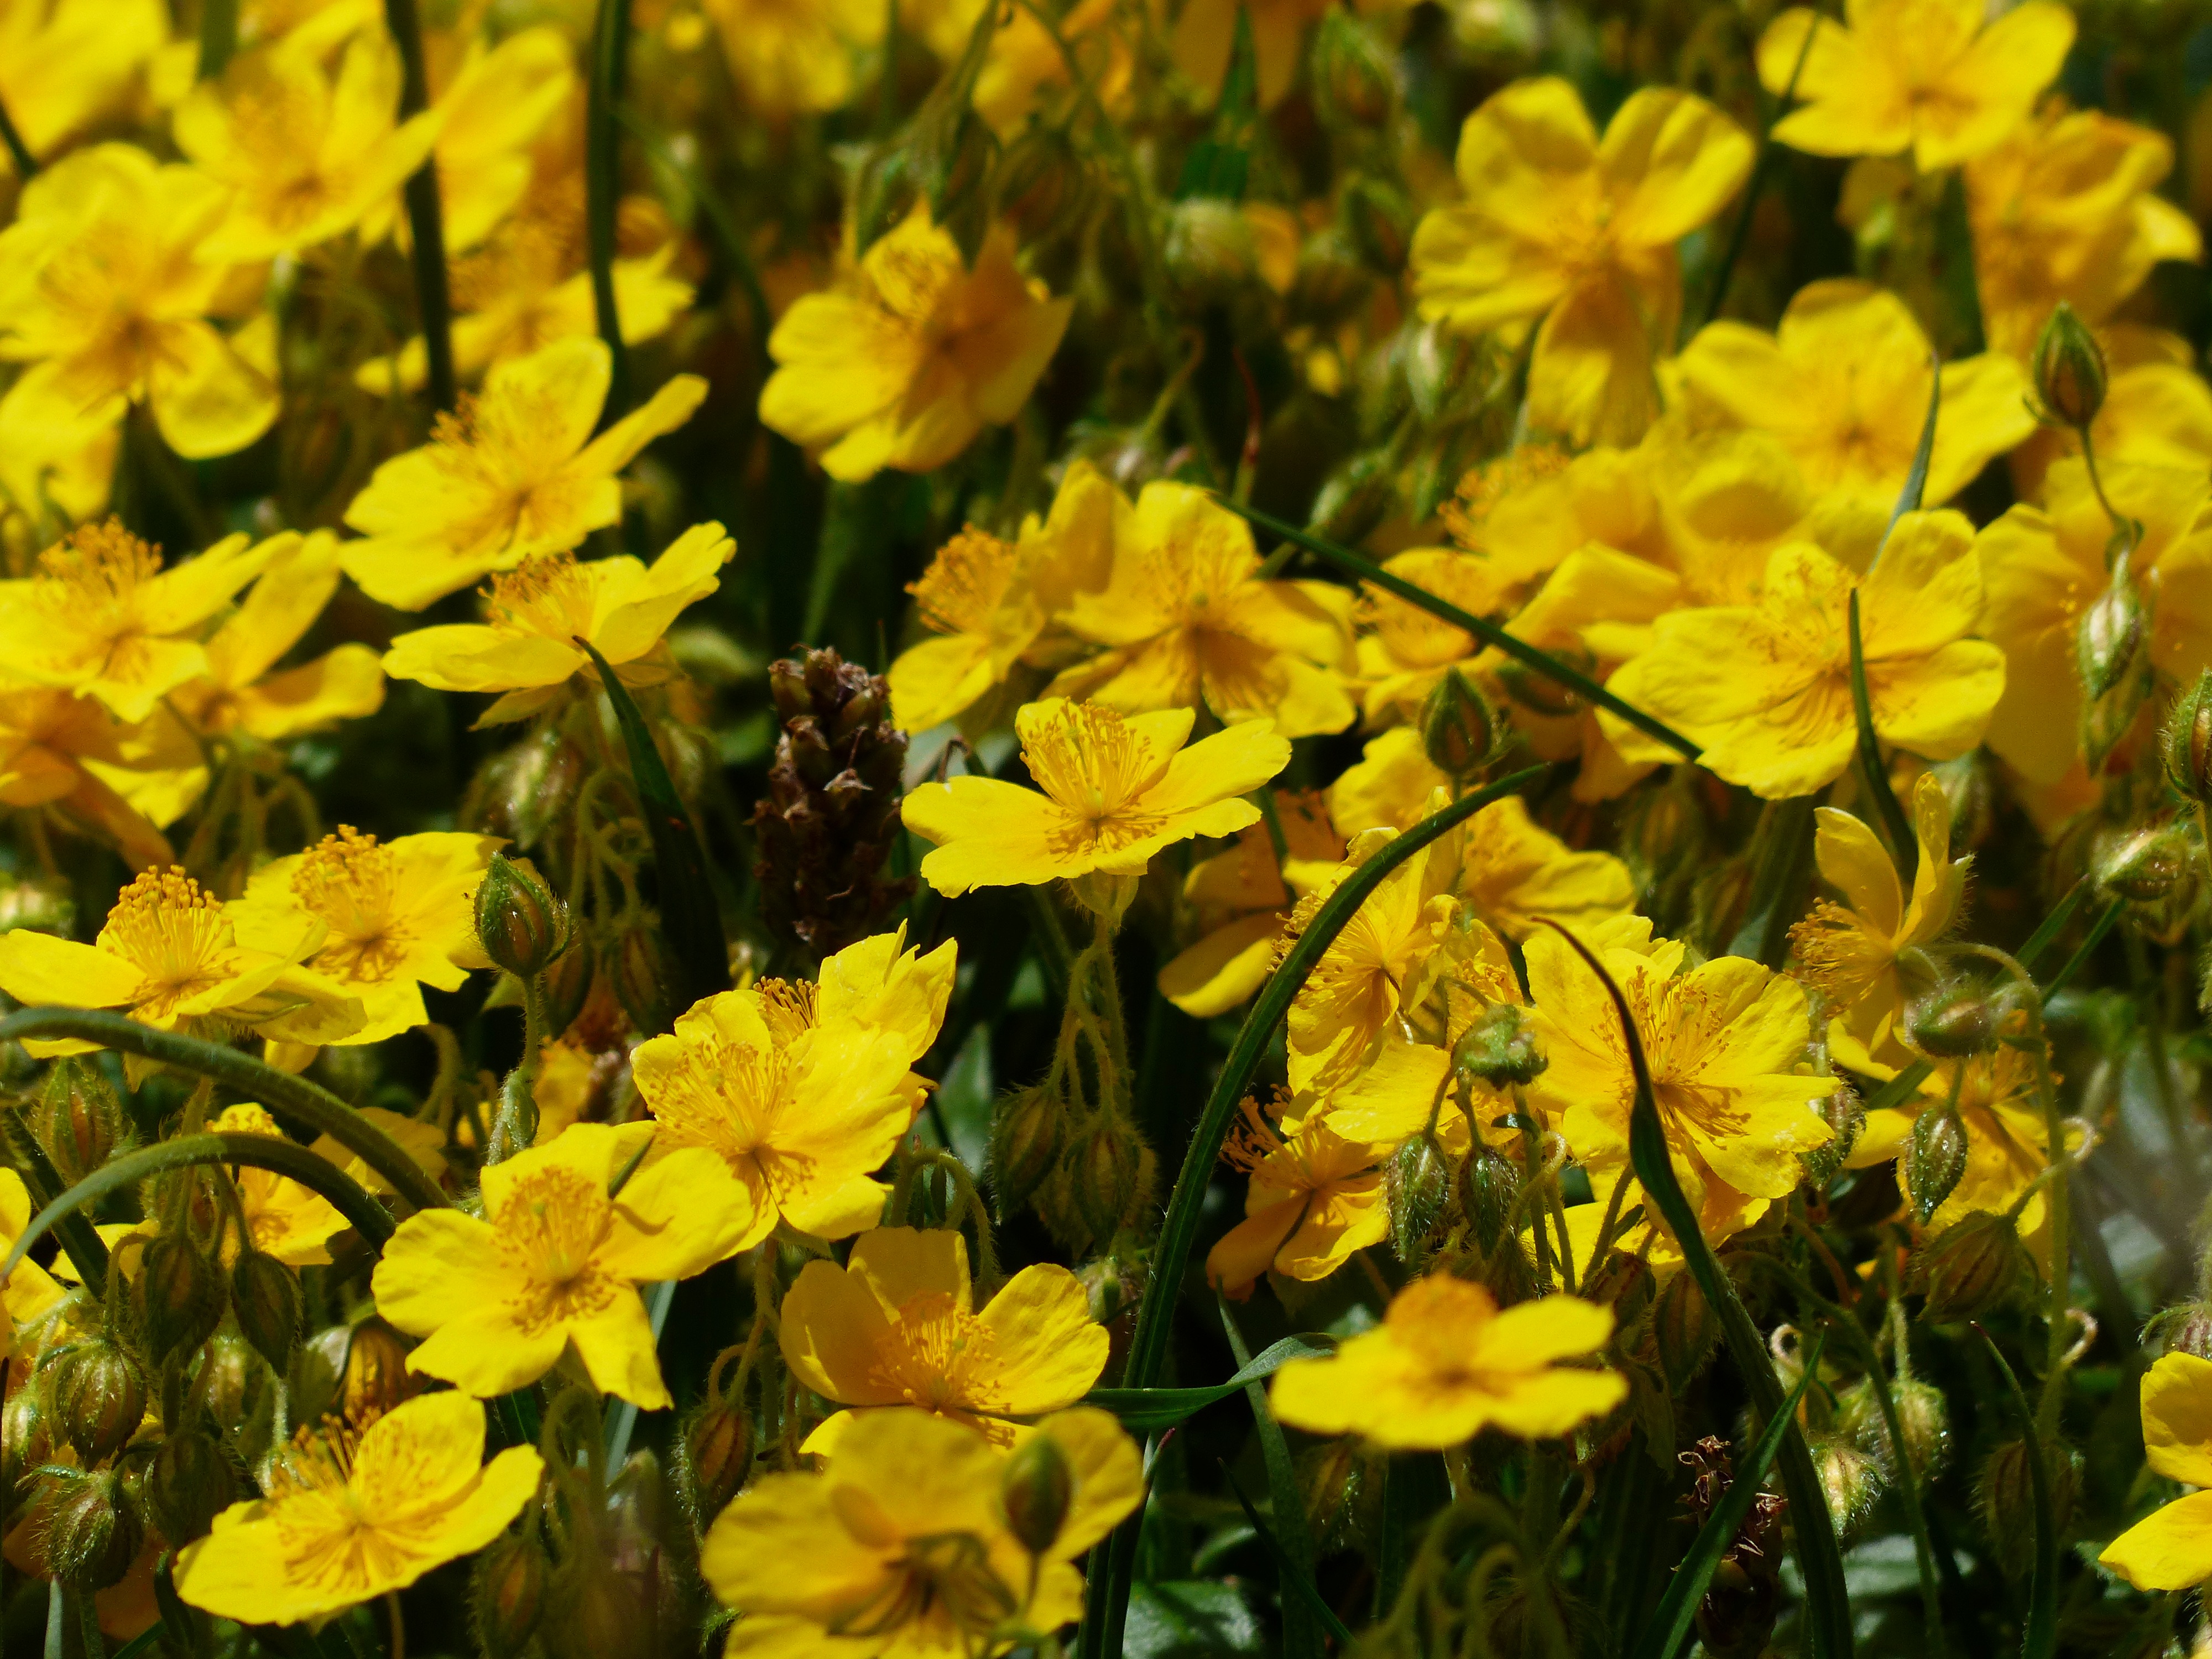
blossom, plant, meadow, flower, bloom, brown, alpine, botany, yellow, flora, wildflower, flowers, evening primrose, helianthemum, macro photography, bl tenmeer, flowering plant, alpine flower, sea of flowers, maritime alps, alpine plant, annual plant, land plant, violet family, large flowered evening primrose, rock rose plant, cistaceae, alps brown, helianthemum alpestre